Limnoperna fortunei

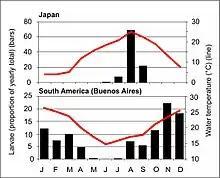
Typical yearly cycles of larval production in Japan and in South America, and mean monthly water temperature

The golden mussel's life span is around 2 years. Growth is fastest during the summer, decreasing sharply in winter. During the first year mussels typically grow to ~, reaching ~ at the end of the second year. Growth rates and final size depend largely on water temperature and the time of the year when the individuals are born, although calcium concentrations, pollution, food availability and intraspecific competition may play important roles as well.